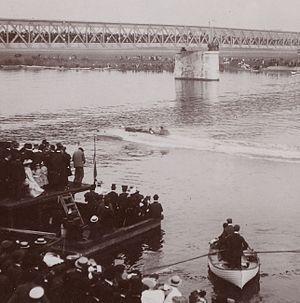
[Collection Jules Beau. Photographie sportive]
Ernest Blakelock Thubron dit Émile Thubron, né le 15 juillet 1861 à Boldon et mort le 22 mai 1927 à Tokomaru, est un coureur anglo-français de motonautisme.
Le motonautisme de vitesse inshore est une discipline de motonautisme. Elle se déroule sur des lacs ou des rivières.
Le pont de la Première-Armée-Française est un pont routier qui franchit la Seine entre les communes de Juvisy-sur-Orge et Draveil en Essonne. Cet ouvrage d'art en béton précontraint mis en service en mars 1968 a été officiellement inauguré le 25 avril 1970. Son tablier posé sur deux doubles piles de béton accueille les quatre voies de la D931 et deux trottoirs.